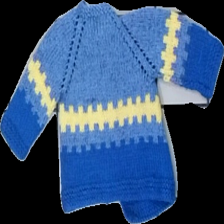
View: back
Type: Sweater
Category: Children
Brand: Missing
Colors: Yellow
Material: 100% acrylic
Pattern: Other
Cut: Regular
Price range: <50
Recommended usage: Reuse